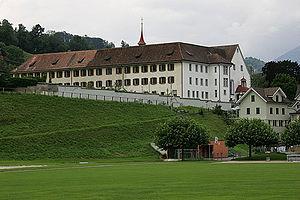
Cette liste présente les biens culturels d'importance nationale dans le canton de Nidwald. Cette liste correspond à l'édition 2009 de l'Inventaire Suisse des biens culturels d'importance nationale pour le canton de Nidwald. Il est trié par commune et inclus : 11 bâtiments séparés, 2 collections et 3 sites archéologiques et un cas particulier.